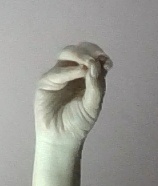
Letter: ha